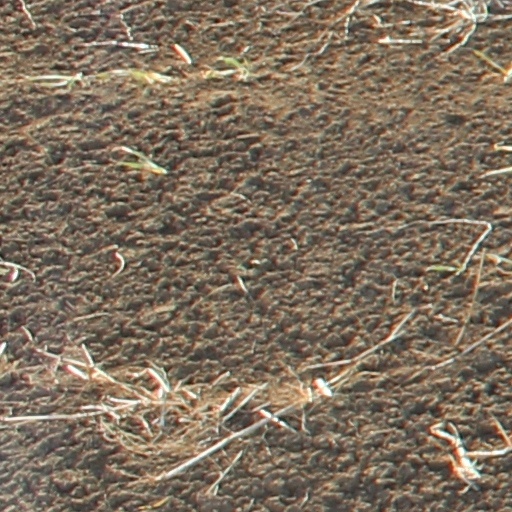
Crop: wheat